Barry Town United F.C.

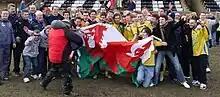
A TV cameraman records Barry fans and players celebrating after their Welsh Cup Quarter Final win at Flint Town United on 2 March 2013.

Barry's return to Jenner Park would spark the side's most successful period, as they earned immediate promotion to the top flight and a unique quadruple of Welsh League championship, Welsh League Cup, FAW Trophy and Welsh Cup (for the first time since 1955).